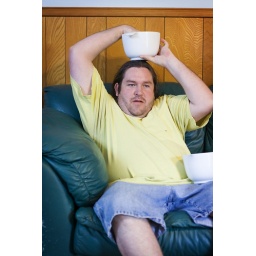
Mikie is being very clear that he's not looking in the bowl as he's drawing the next pick.